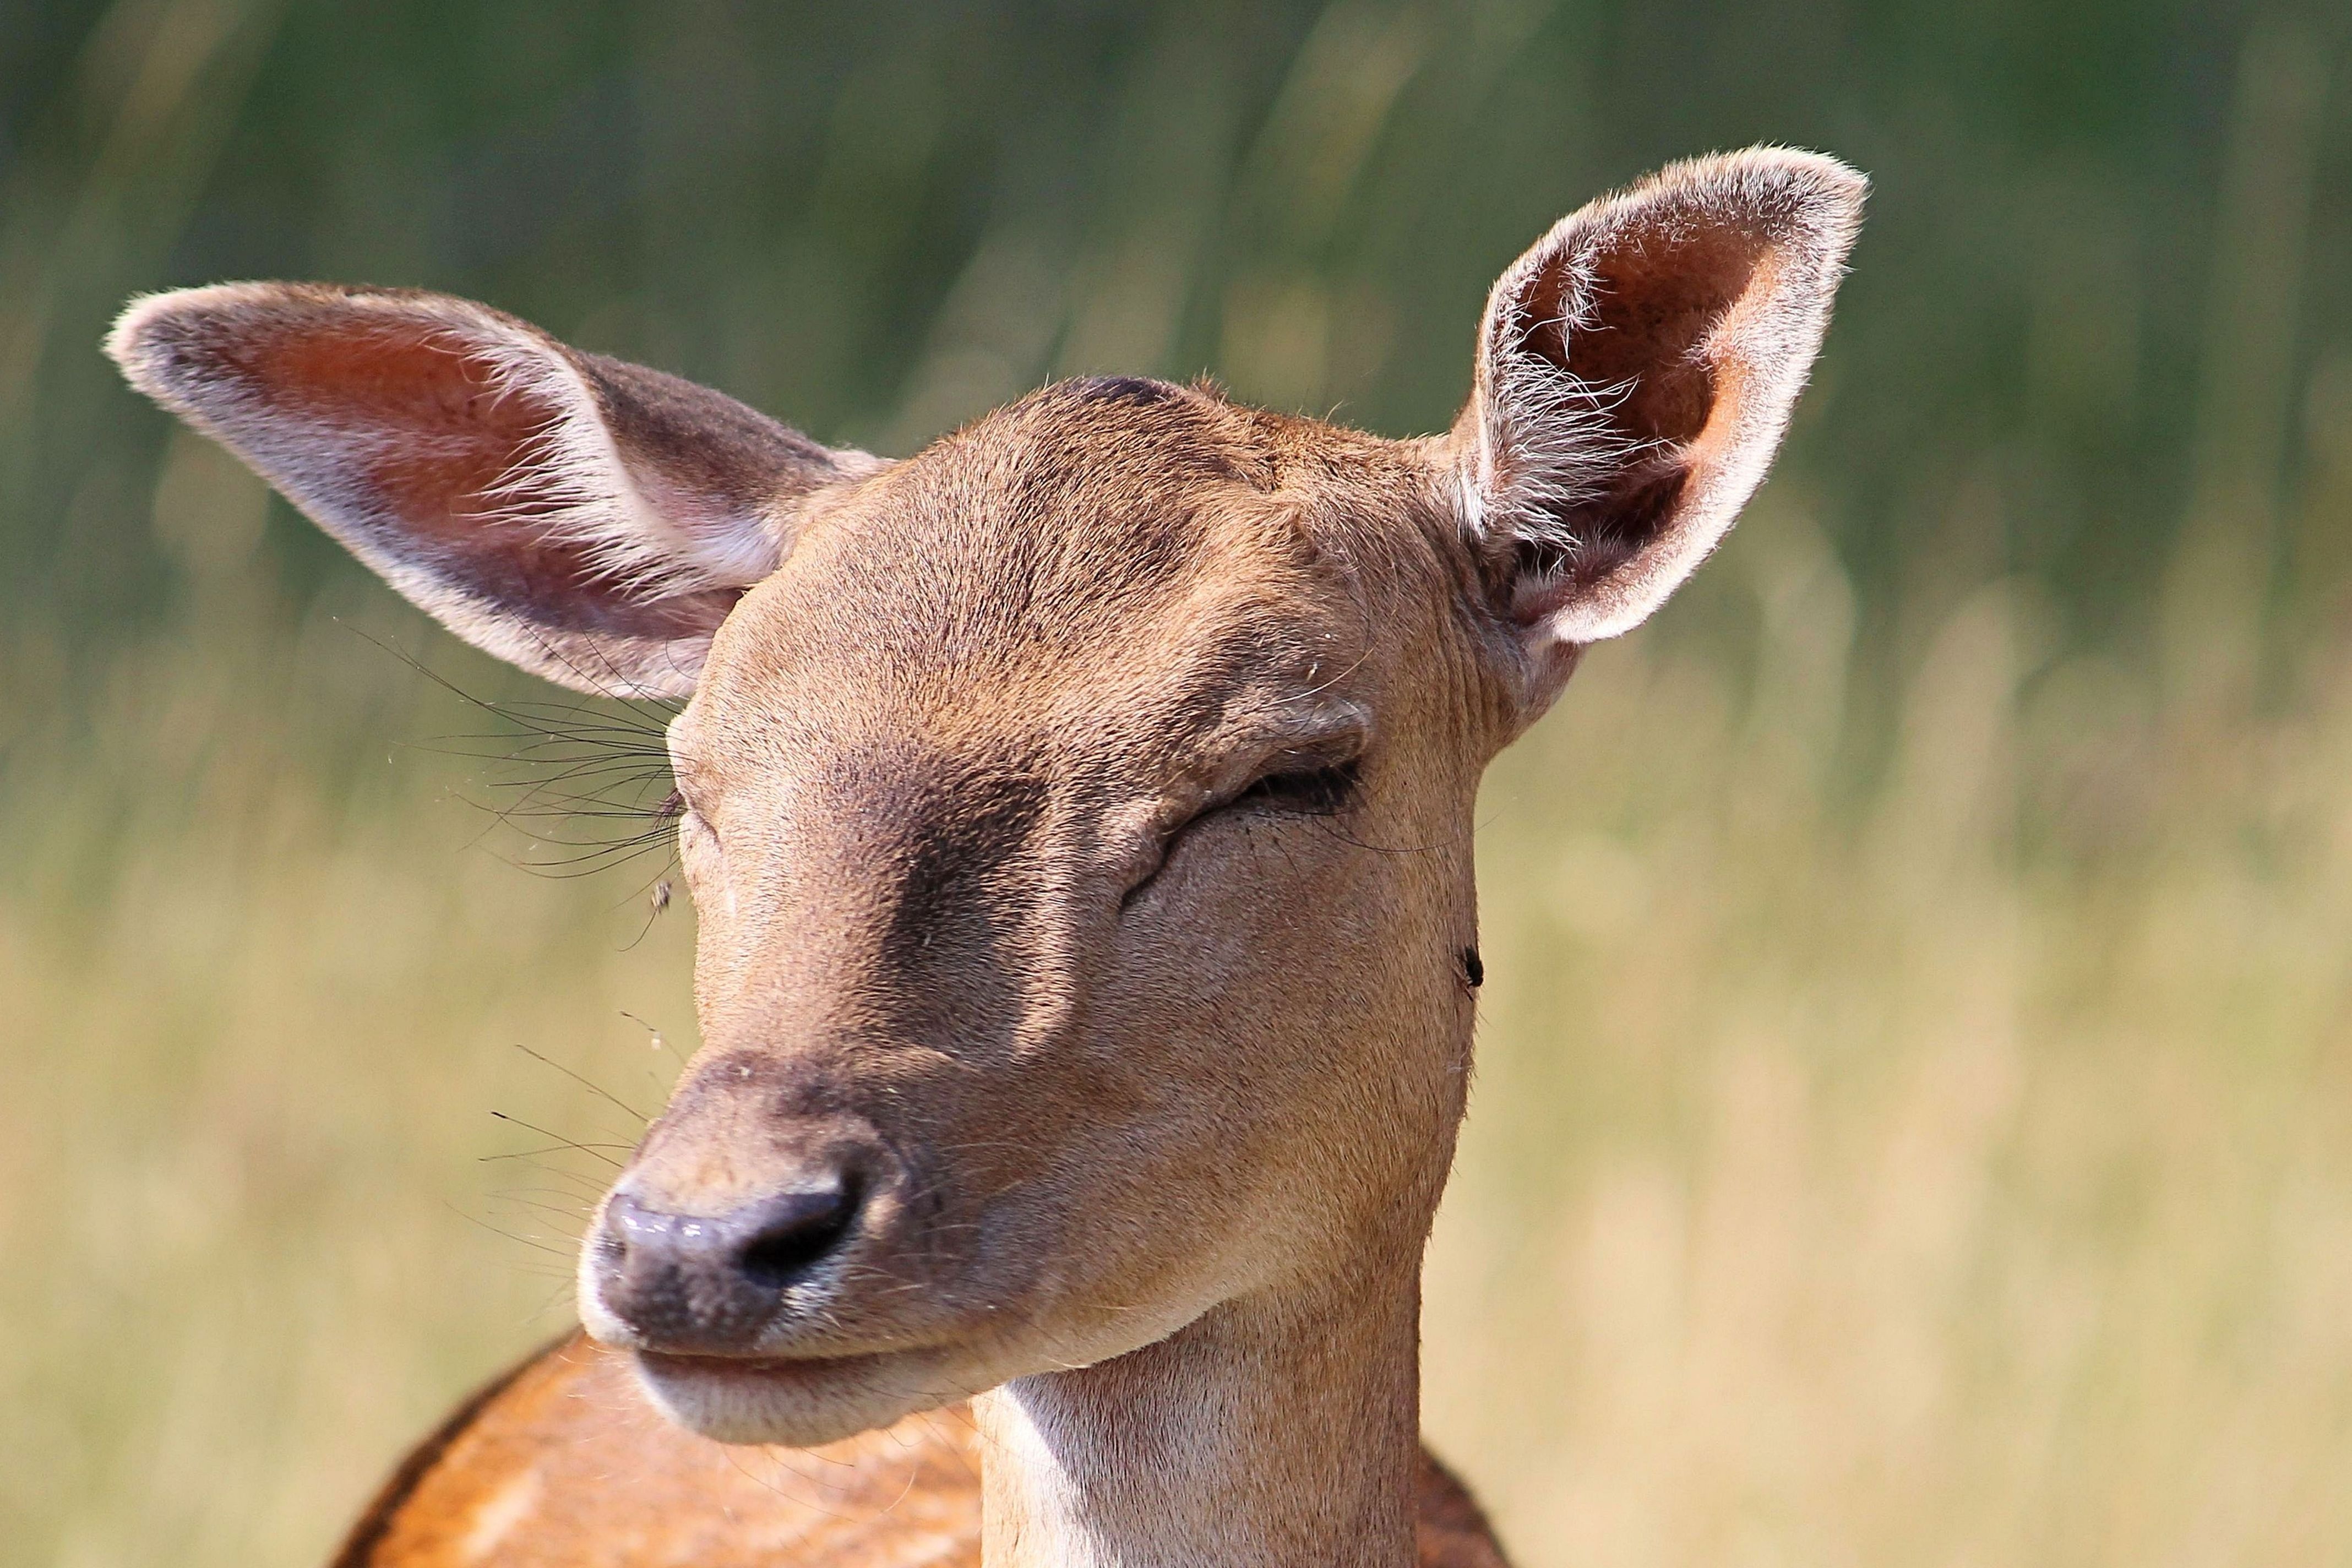
nature, forest, animal, wildlife, wild, deer, horn, mammal, fauna, antelope, close up, vertebrate, impala, bongo, roe deer, scheu, fallow deer, safari, white tailed deer